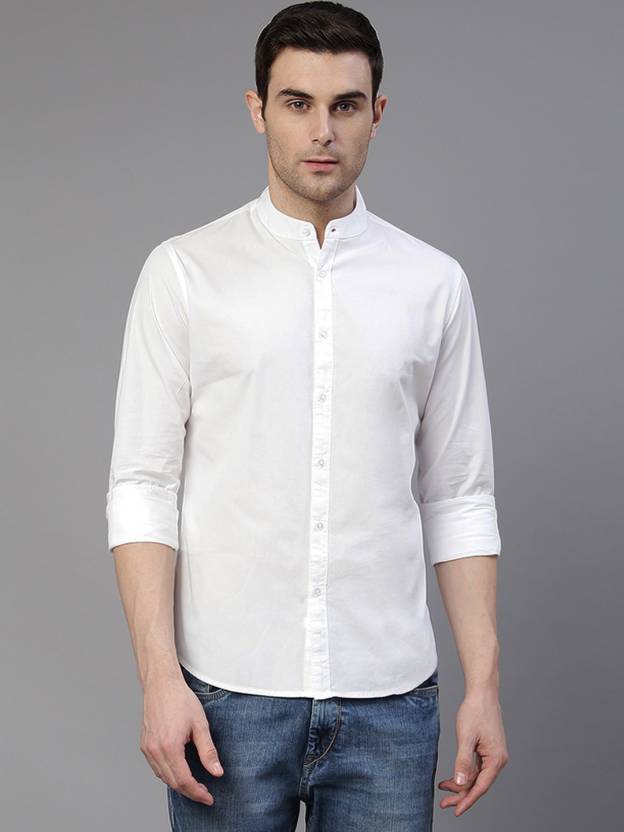
Product: Men Slim Fit Solid Mandarin Collar Casual Shirt
Price: ₹649
Colors: White
Pattern: Solid
Description: This Casual Shirt has a Mandarin collar , long sleeves with button cuffs , full buttoned placket on the front, yoke on the back, Curved. Pair this along with a good pair of denim or chinos and loafers / Espadrilles for a Sharp and Dapper look .